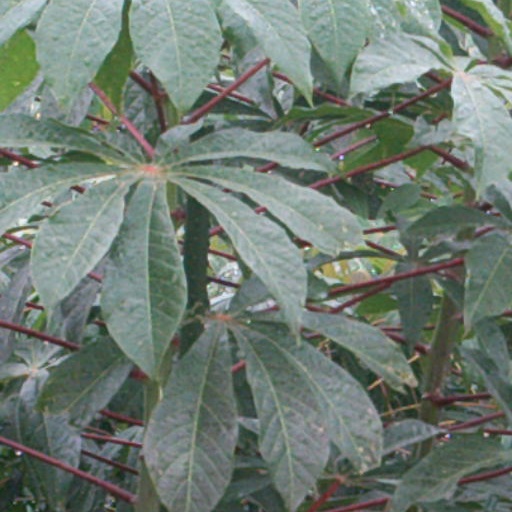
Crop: cassava